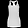
Label: T - shirt / top